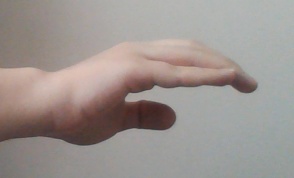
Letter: jeem